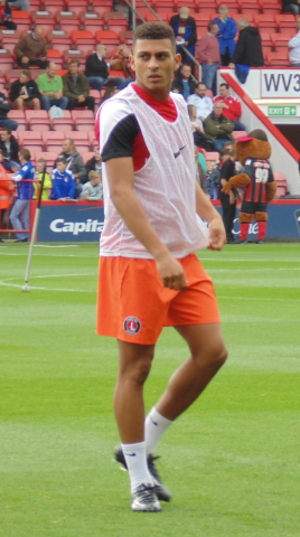
Karlan Laughton Ahearne-Grant, connu comme Karlan Grant, né le 18 septembre 1997 à Greenwich, est un footballeur anglais qui évolue au poste d'attaquant à Huddersfield Town.